Shanghai–Zhengzhou high-speed train

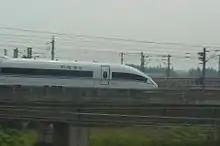
A CRH380BL EMU on train 1806 service

The CRH services between Shanghai and Zhengzhou started on 10 September 2007, when the D-series trains commenced operations between the two cities on Beijing–Shanghai railway (later Beijing–Shanghai HSR) and Longhai railway.